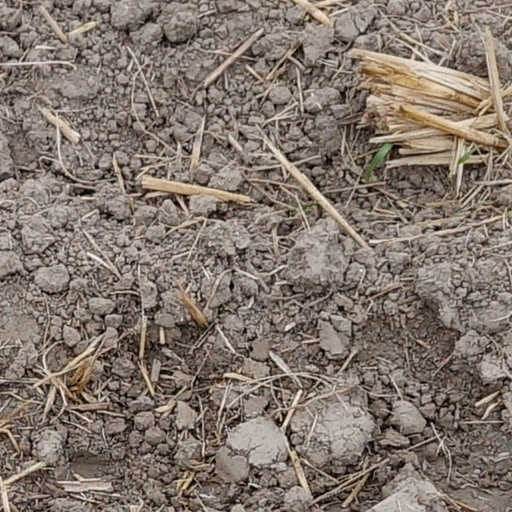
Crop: wheat